Landscape-scale conservation

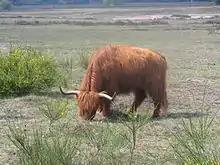
Highland cow helping to maintain the landscape near Hilversum in the Netherlands

The word 'landscape' in English is a loanword from Dutch "landschap" introduced in the 1660s and originally meant a painting. The meaning a "tract of land with its distinguishing characteristics" was derived from that in 1886. This was then used as a verb as of 1916.